Maja Berezowska

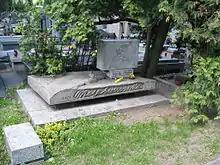
Grave of Maja Berezowska

Berezowska was born in Baranowicze, in the Minsk Governorate of the Russian Empire (present-day Belarus), to Polish parents Edmund Berezowski, who was an engineer and general, and Janina Berezowska née Przecławska. She studied in Saint Petersburg, Kraków and Munich.